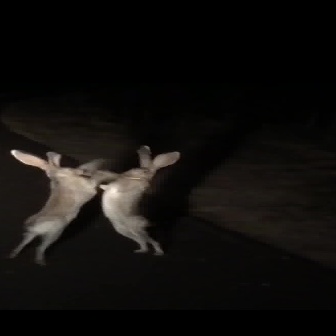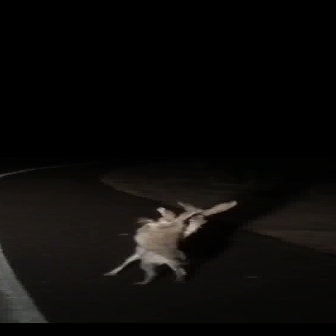
  Please identify the target specified by the bounding box [4,148,122,266] in the first image and locate it in the second image. Return the coordinates in [x_min,y_min,x_max,y_max] format.
Answer: [127,206,205,284]